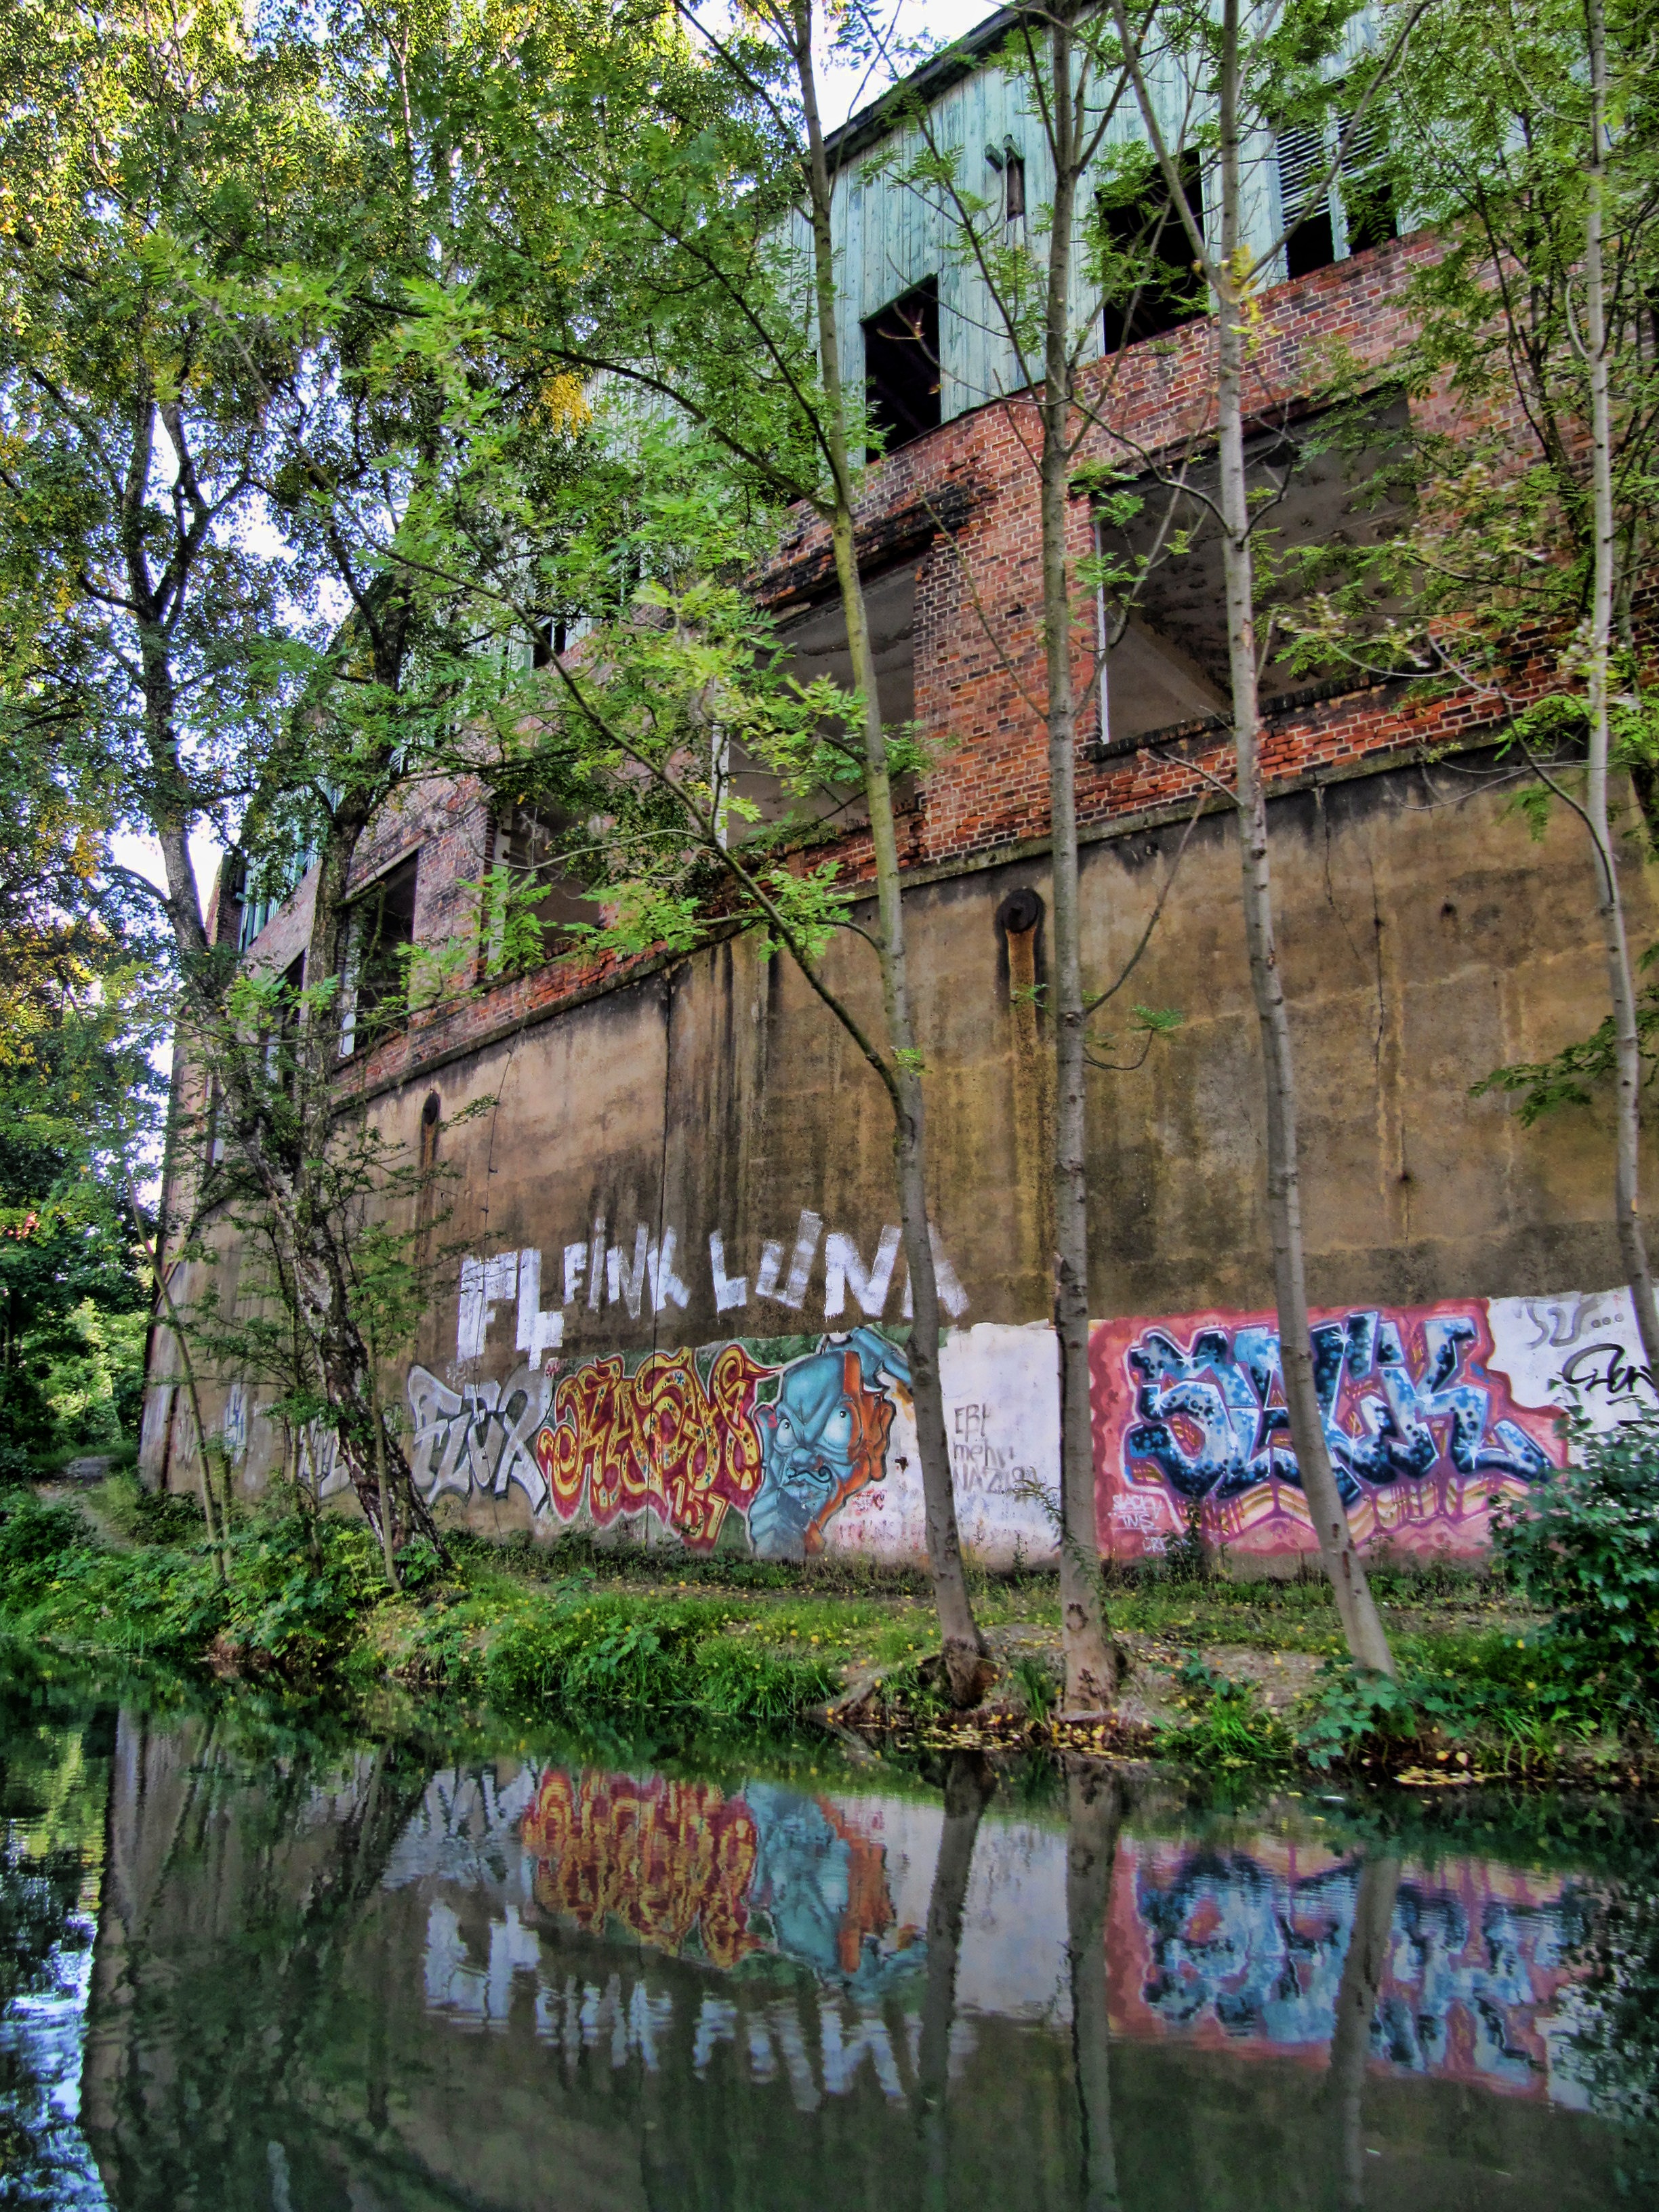
water, flower, home, river, garden, waterway, art, leipzig, urban area, karl heine canal